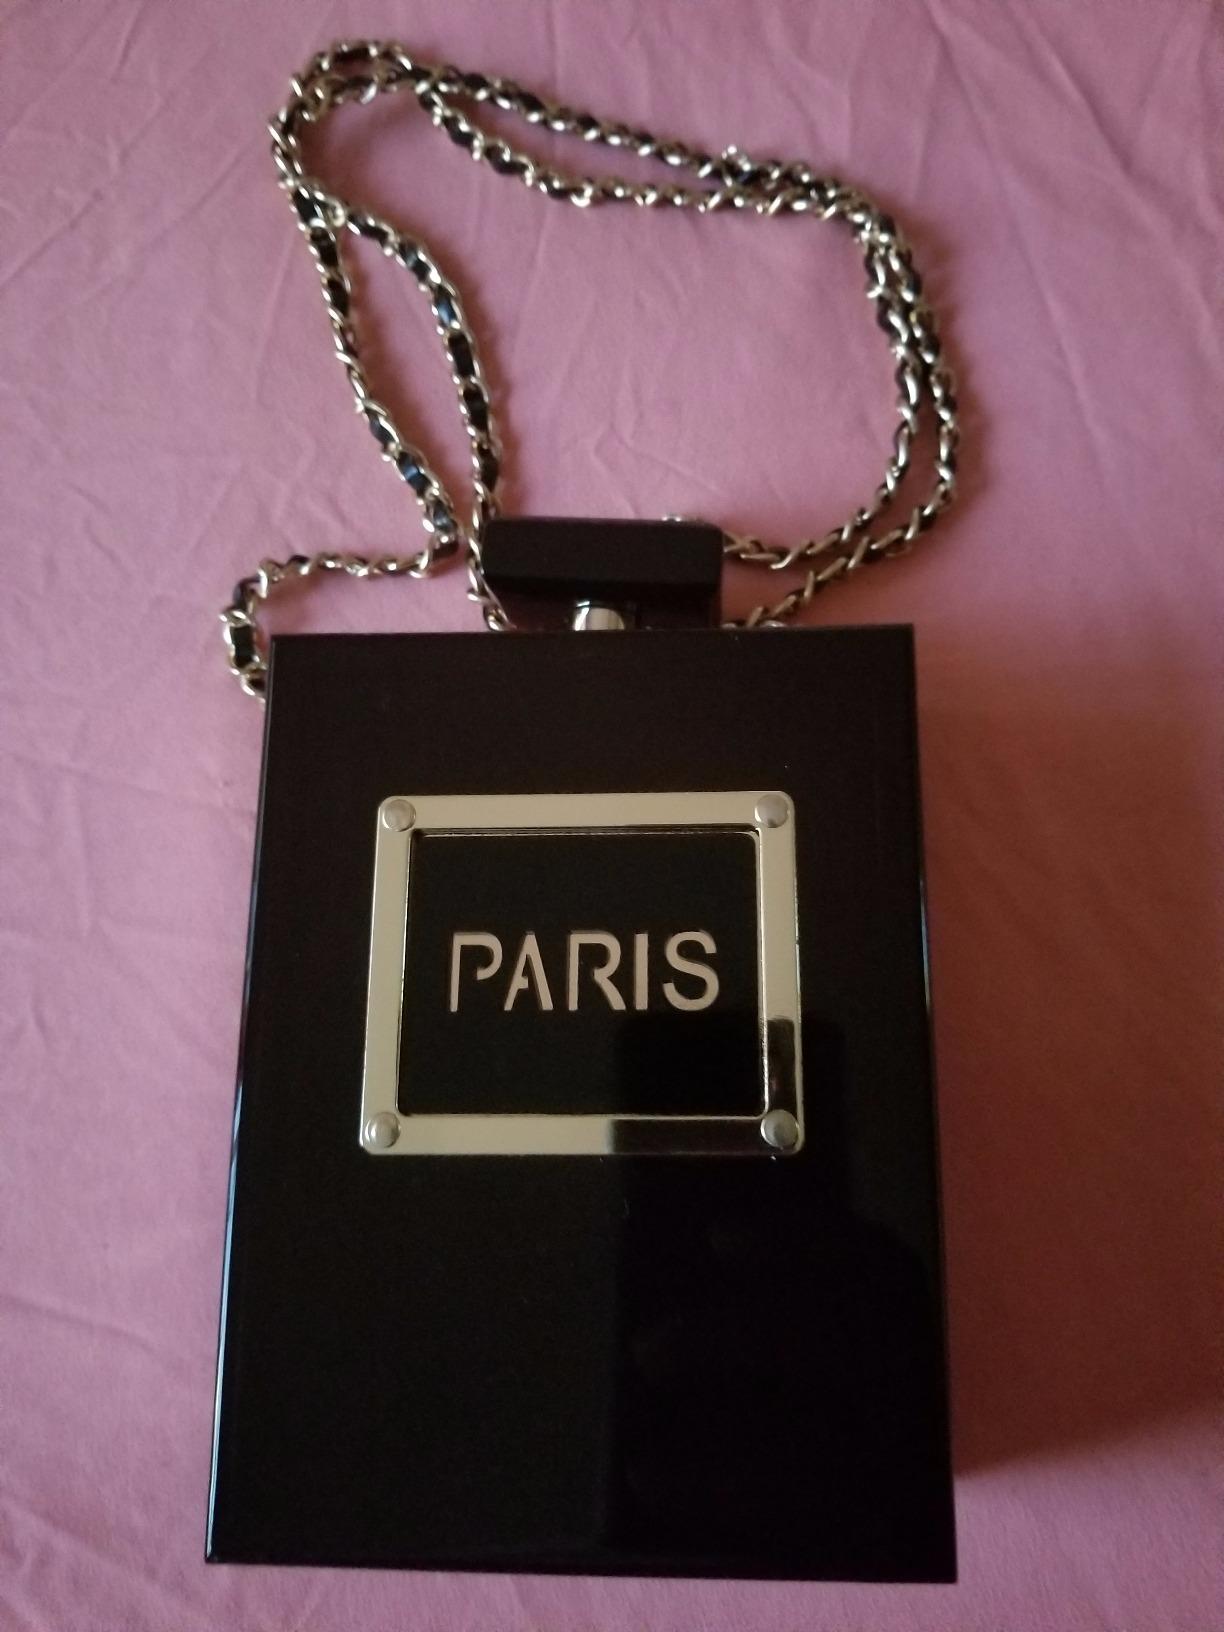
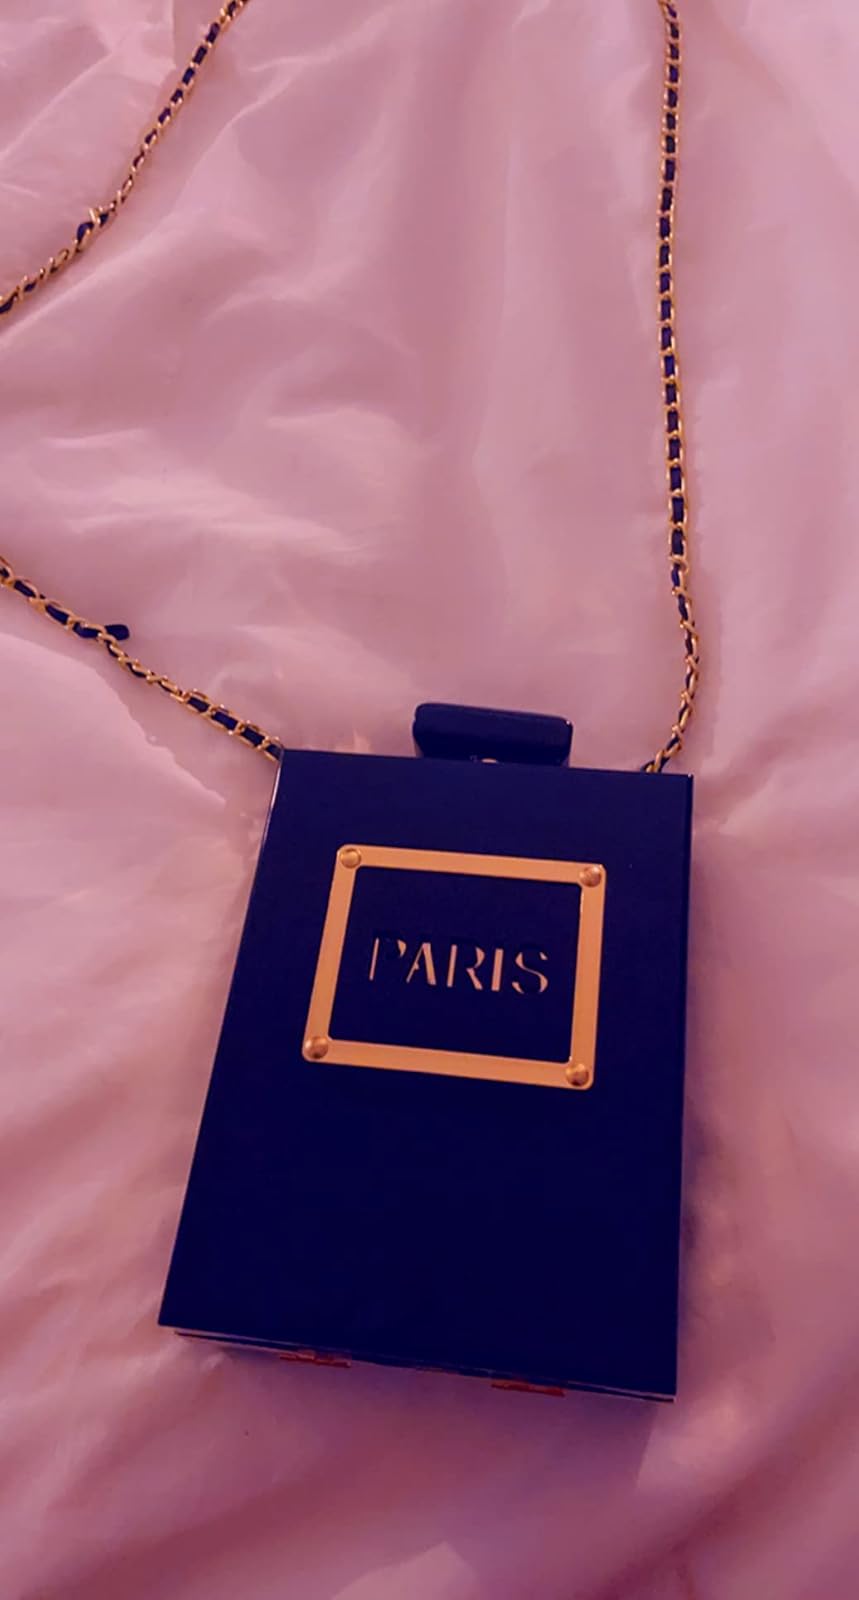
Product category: accessories_handbag
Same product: yes